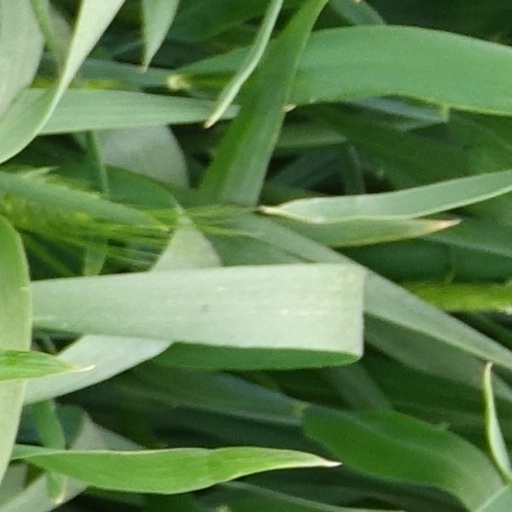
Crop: wheat